Mir-15 microRNA precursor family

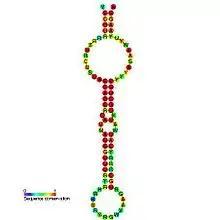
Predicted secondary structure and sequence conservation of mir-15

The miR-15 microRNA precursor family is made up of small non-coding RNA genes that regulate gene expression. The family includes the related mir-15a and mir-15b sequences, as well as miR-16-1, miR-16-2, miR-195 and miR-497. These six highly conserved miRNAs are clustered on three separate chromosomes. In humans miR-15a and miR-16 are clustered within 0.5 kilobases at chromosome position 13q14. This region has been found to be the most commonly affected in chronic lymphocytic leukaemia (CLL), with deletions of the entire region in more than half of cases. Both miR-15a and miR-16 are thus frequently deleted or down-regulated in CLL samples with 13q14 deletions; occurring in more than two thirds of CLL cases. The expression of miR-15a is associated with survival in triple negative breast cancer.